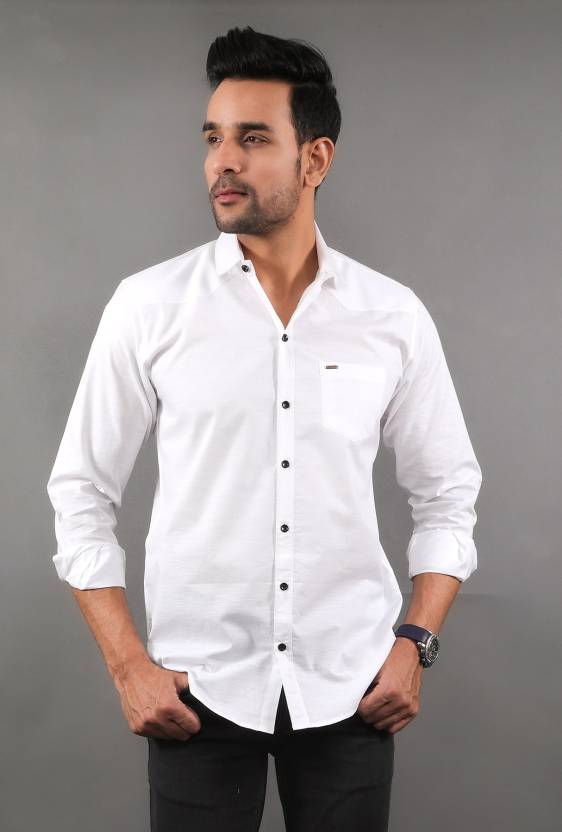
Product: Men Slim Fit Solid Spread Collar Casual Shirt
Price: ₹329
Colors: White
Pattern: Solid
Description: Tanip presents to you a new range of stylish and cool new shirts yet which are affordable for everyone. This fashionable and stylish Tanip men shirt makes your look cool and attractive. It is perfect for your summer attire.
Other details: This shirt from Tanip will give you the perfect amount of comfort and durability. Wear it with a pair of denims and sneakers for a casual look or with chinos and loafers for the fomal/party look